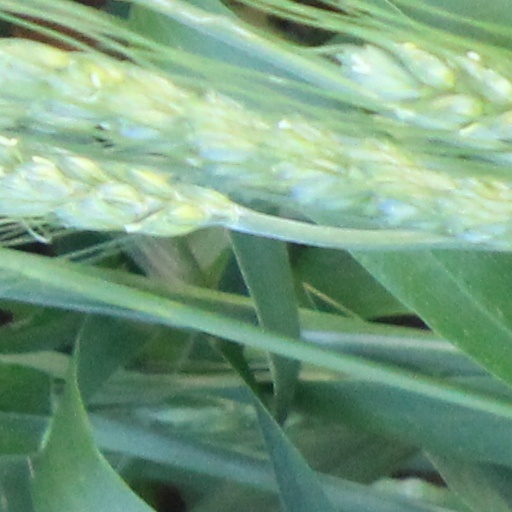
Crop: wheat